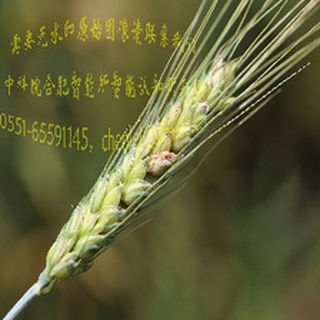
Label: wheat_fusarium_head_blight